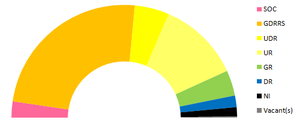
Répartition des sénateurs suivant leur groupe parlementaire après les élections sénatoriales de 1927.
Les élections sénatoriales françaises de 1927 se déroulent le 9 janvier 1927 et ont pour but de renouveler la série C du Sénat.